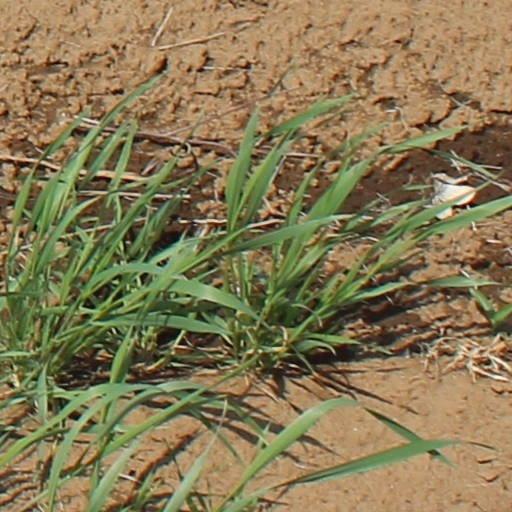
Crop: wheat